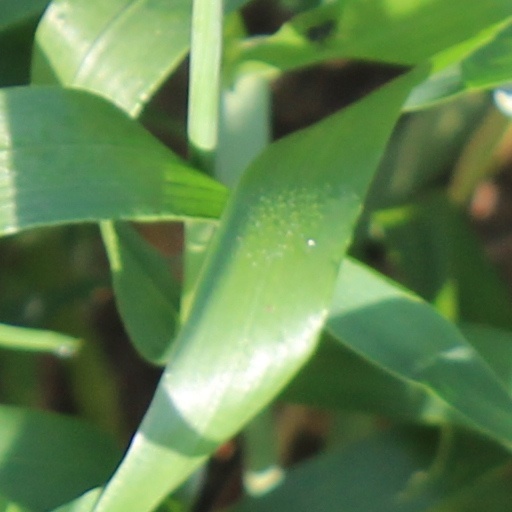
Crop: wheat